Francis Venables-Vernon, 9th Baron Vernon

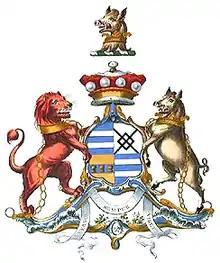
Baron Vernon coat of arms

Lord Vernon was born on 6 November 1889 into the prominent Vernon family. He was the son of George Venables-Vernon, 7th Baron Vernon, and Frances Margaret Lawrance (a daughter of Francis C. Lawrance, of New York City). His sister, Frances Lawrance Venables-Vernon, married Maurice Raoul-Duval and his elder brother, George Francis Augustus Venables-Vernon, 8th Baron Vernon, died in 1915 from illness contracted while on service in Gallipoli.